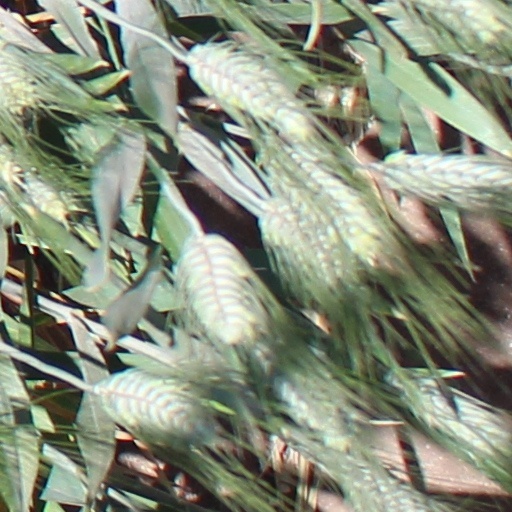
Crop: wheat